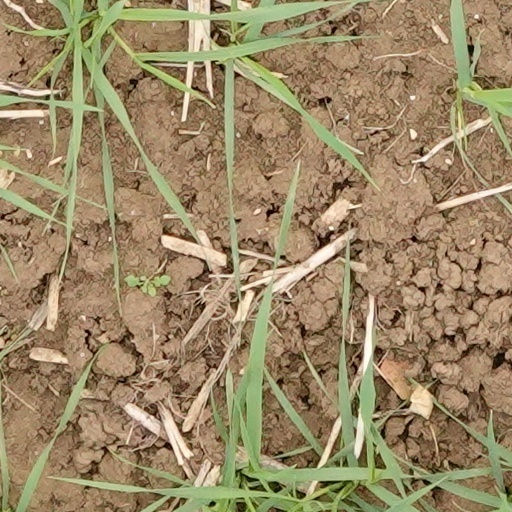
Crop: wheat